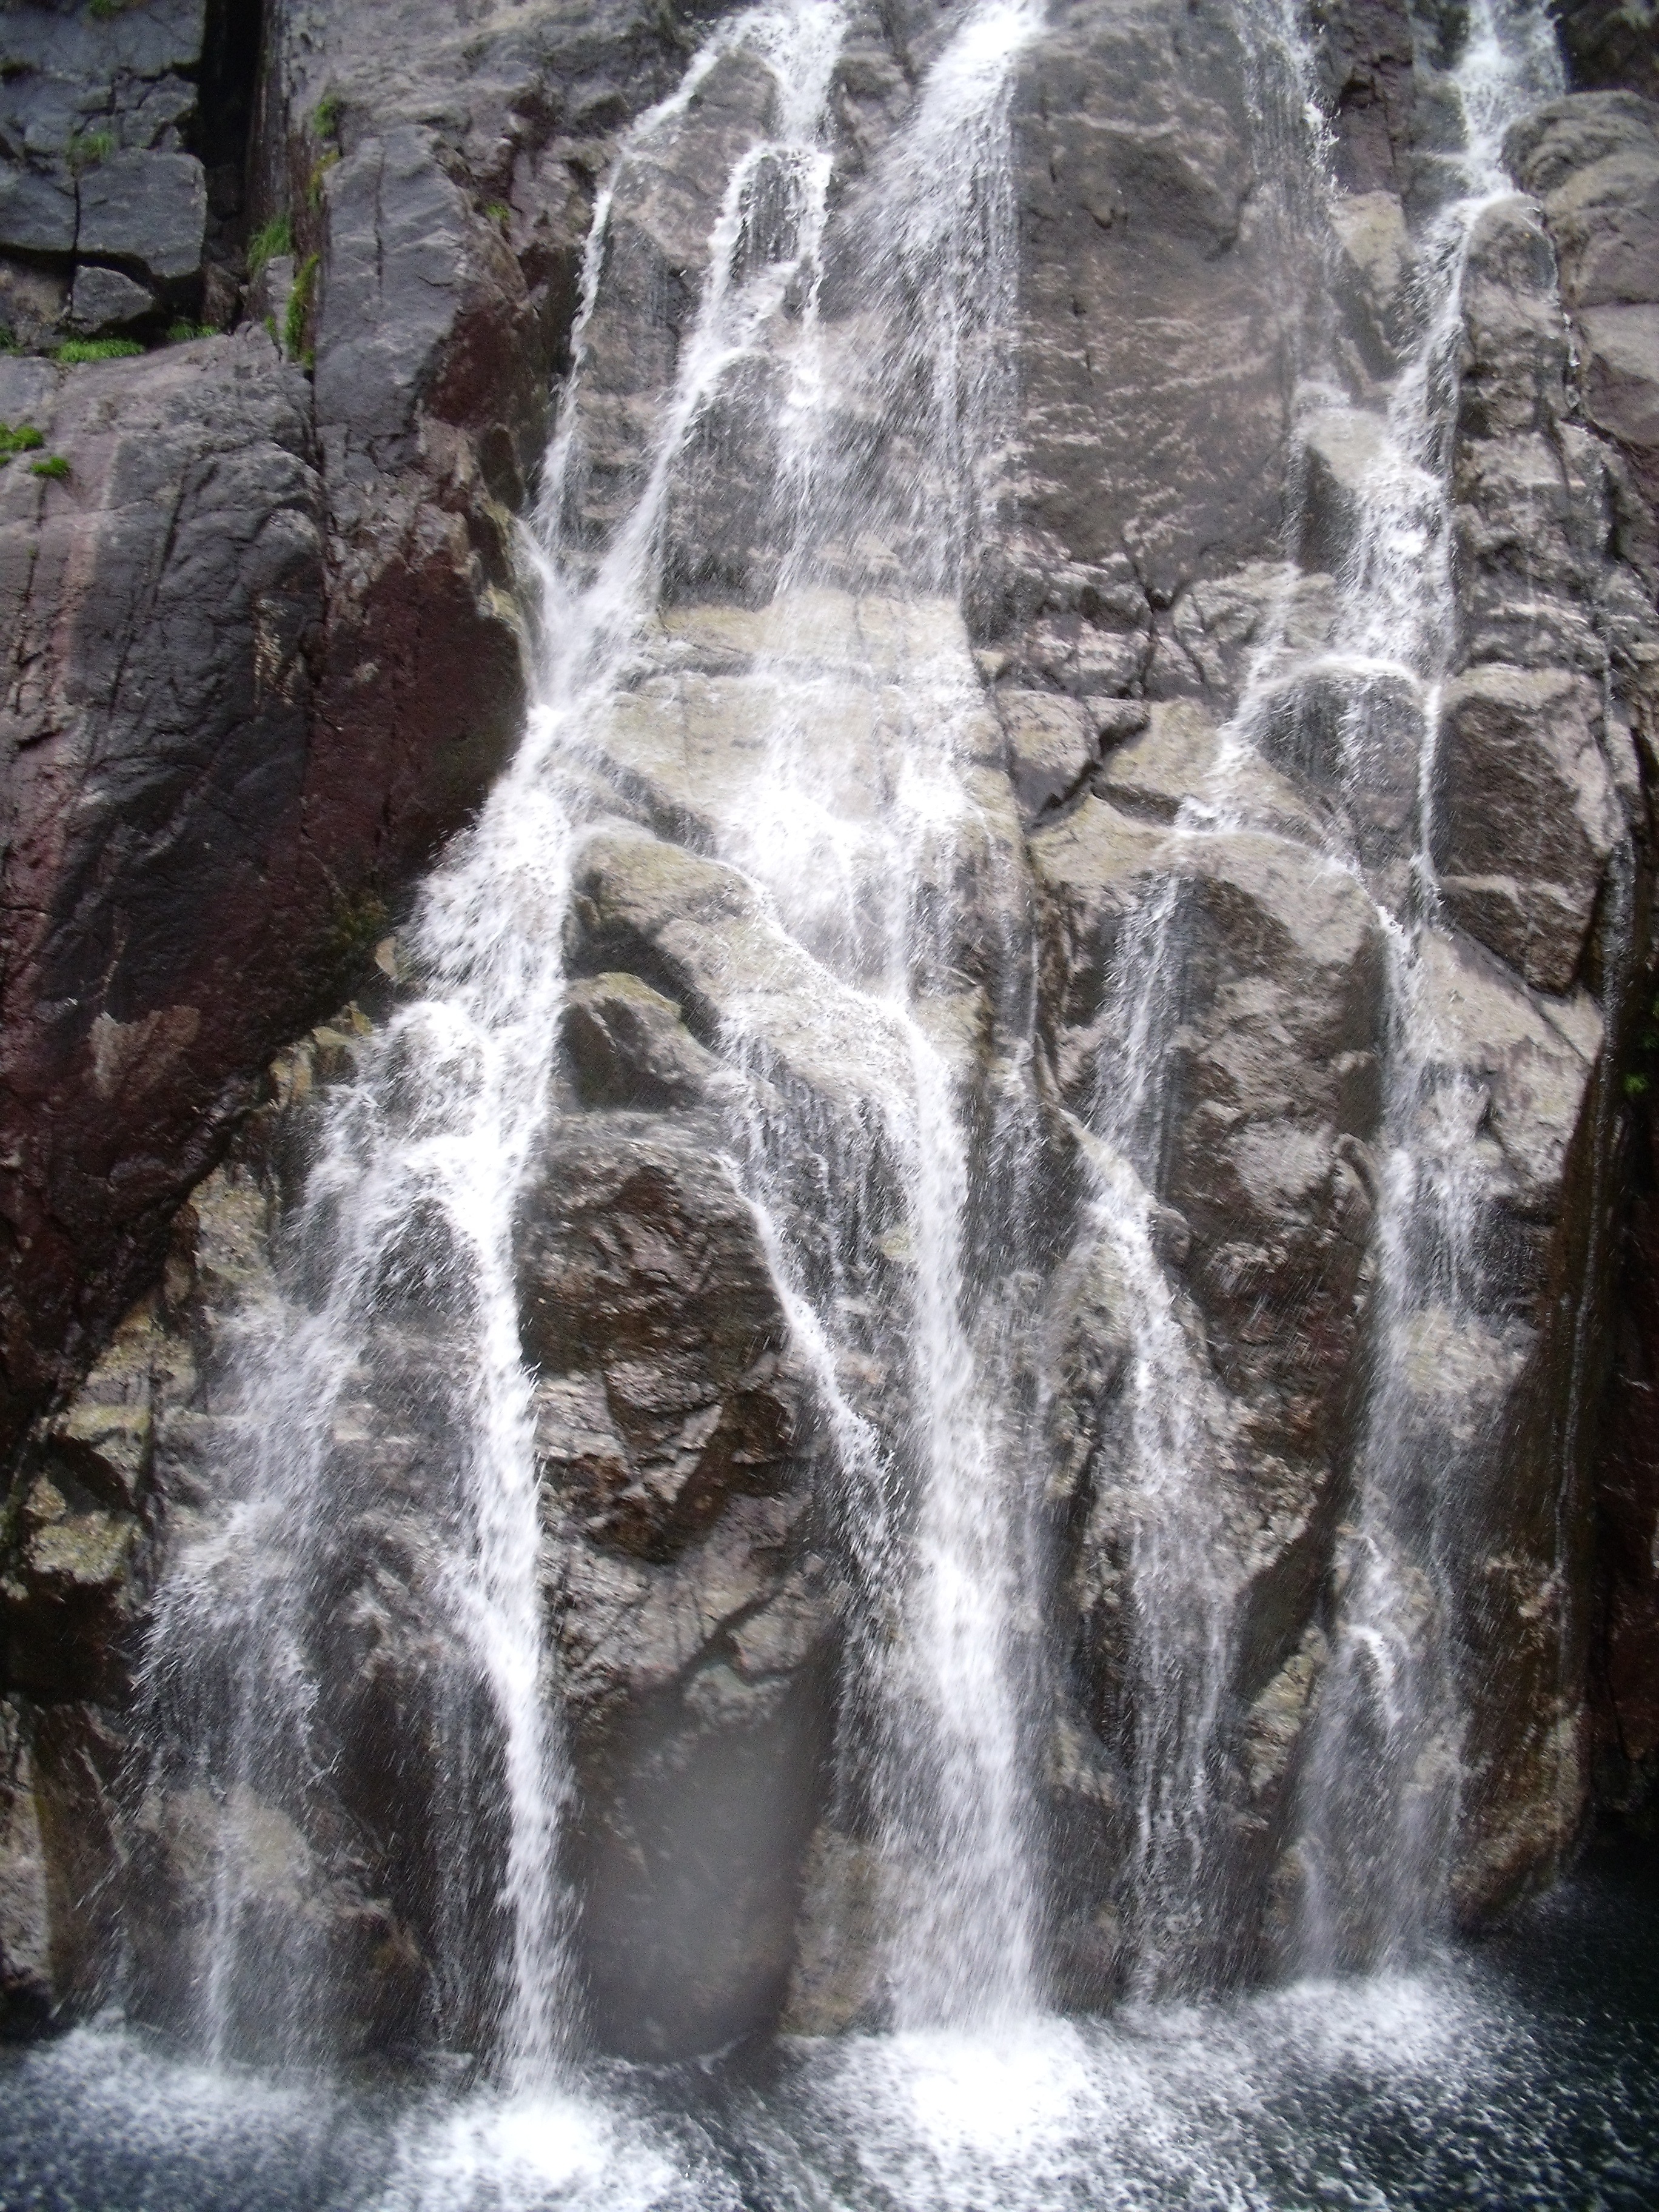
water, waterfall, formation, body of water, wasserfall, water feature, watercourse, norway, fjords